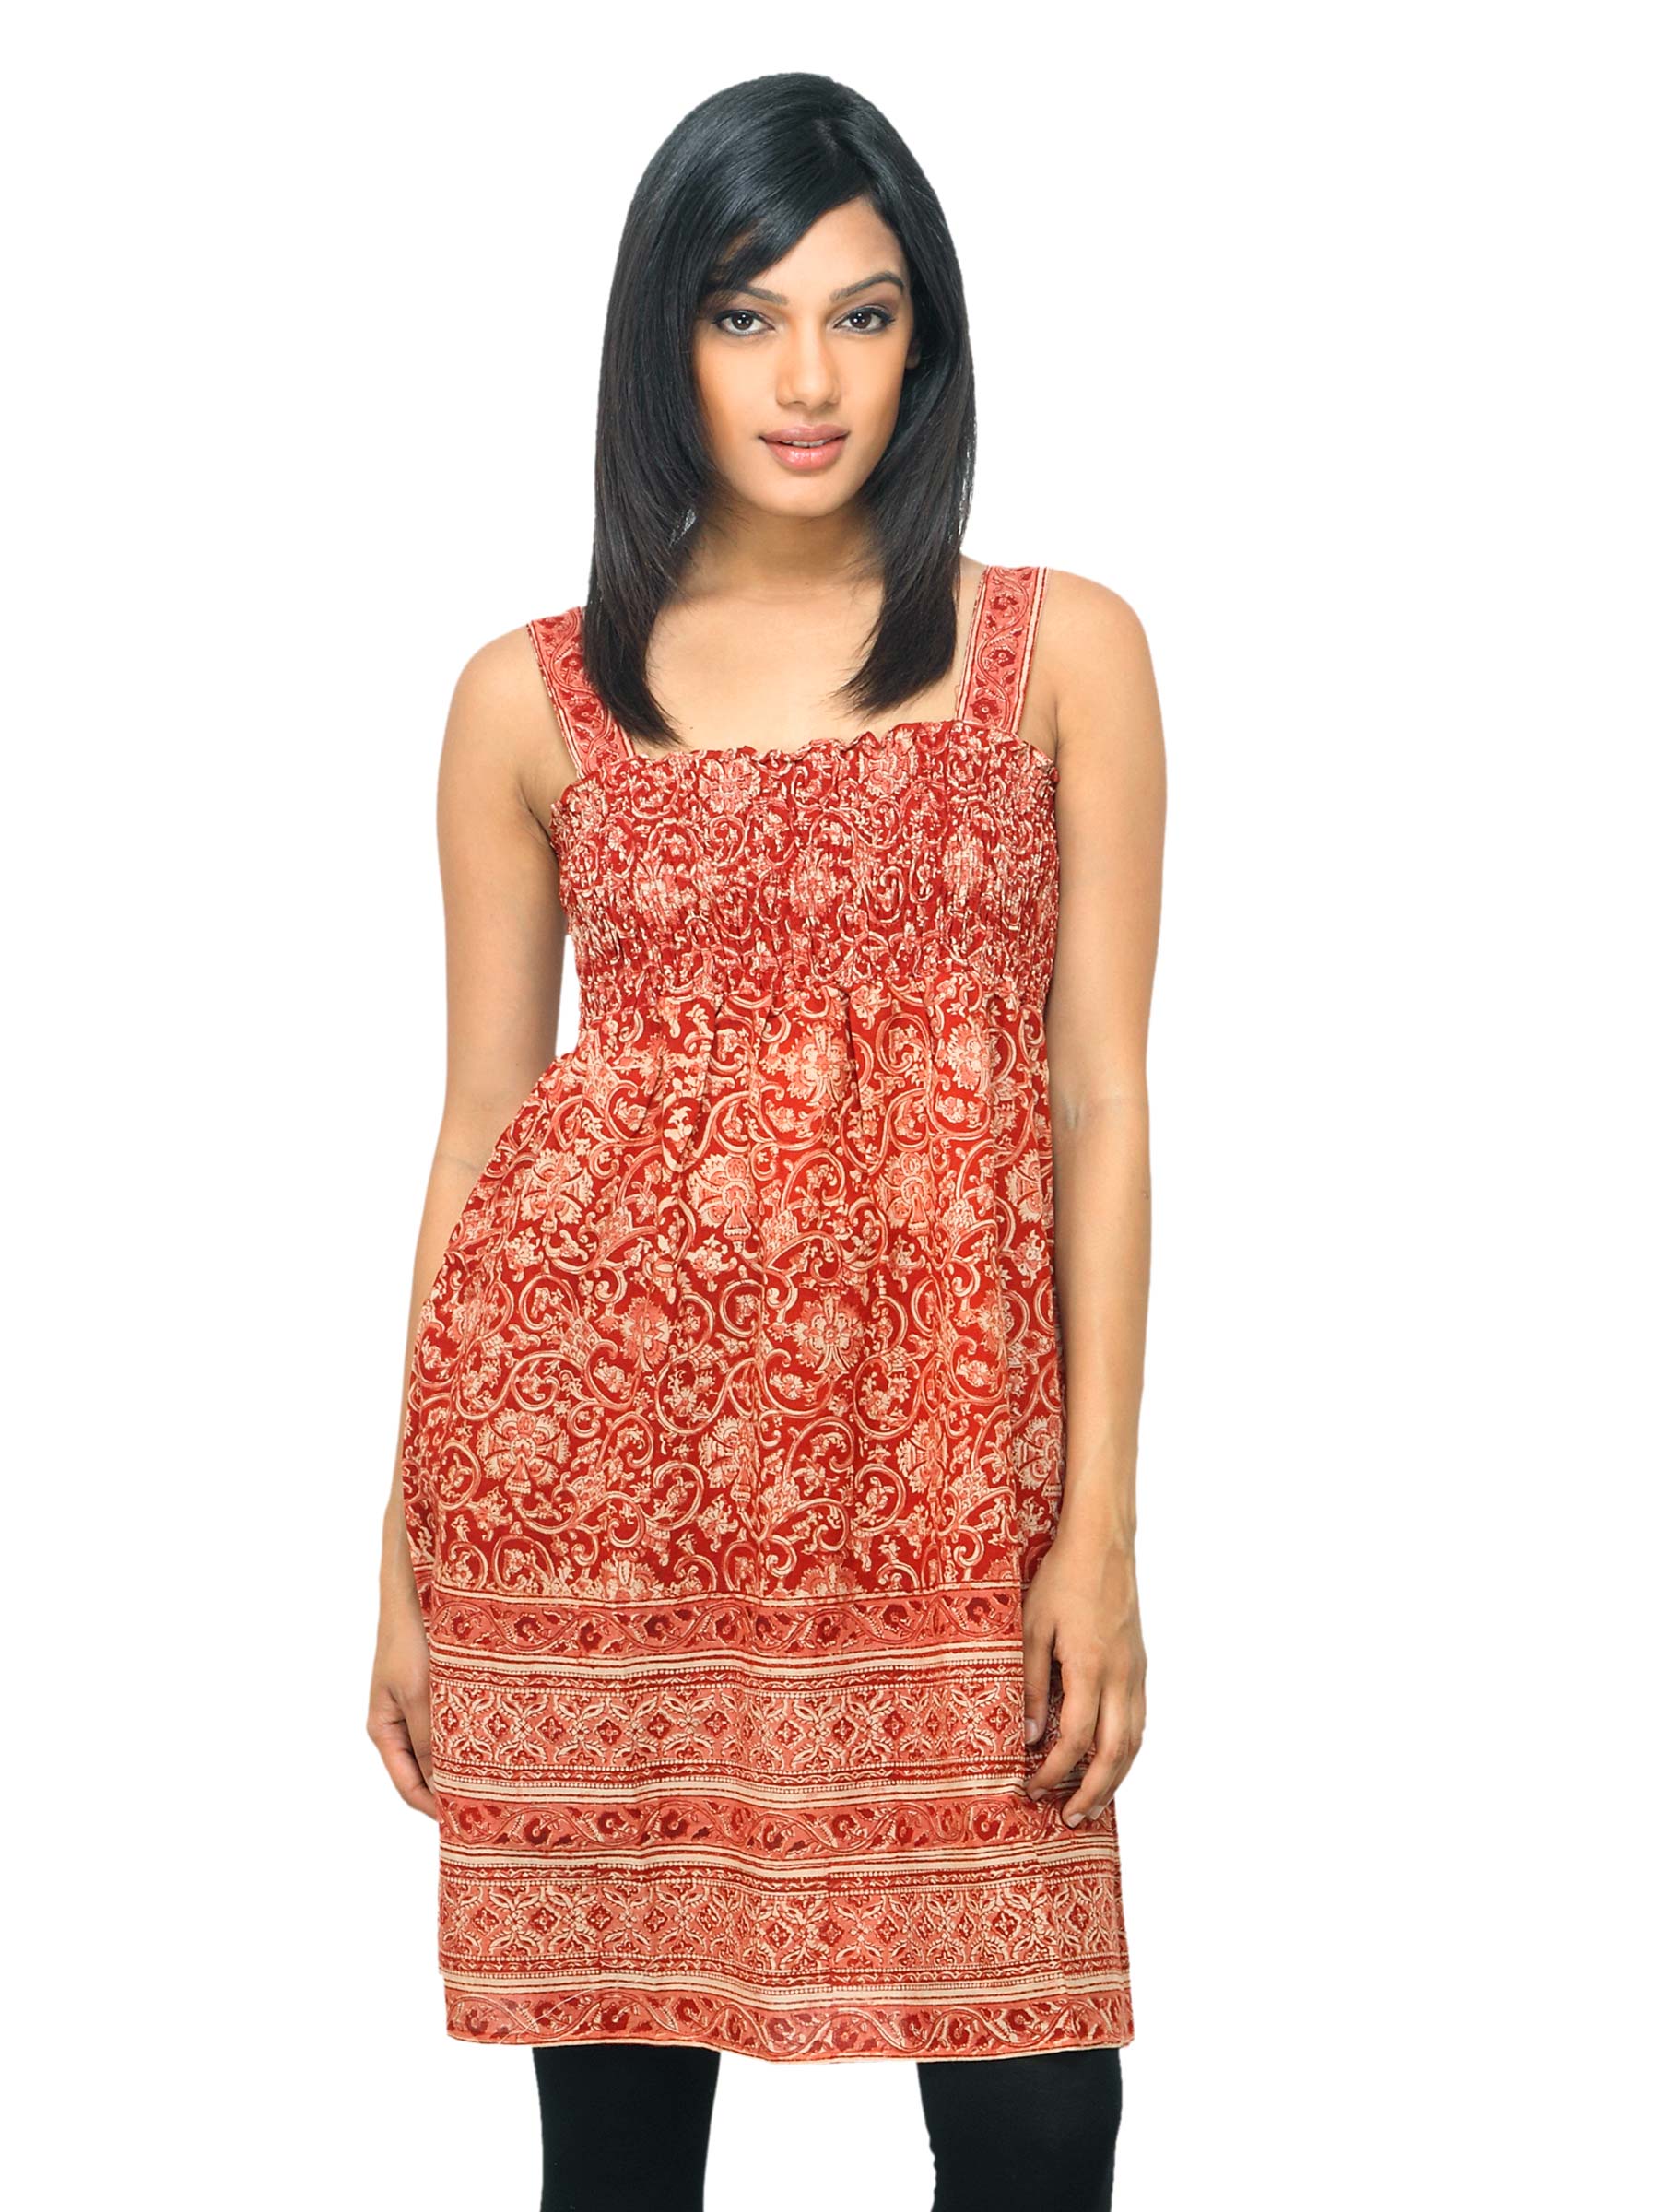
Fabindia Women Red Kalamkari Tunic
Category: Apparel / Topwear / Tunics
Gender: Women
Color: Red
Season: Summer 2012
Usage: Ethnic